1st Intelligence Battalion (United States)

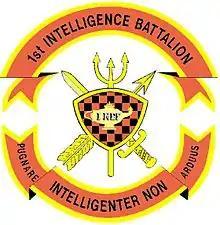
1st Intel's emblem

1st Intelligence Battalion (1st Intel) is a Marine Corps Intelligence, military intelligence, and counter intelligence unit based at Marine Corps Base Camp Pendleton. The battalion provides the I Marine Expeditionary Force with intelligence products and analysis.